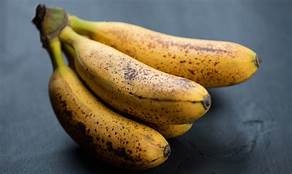
Label: banana